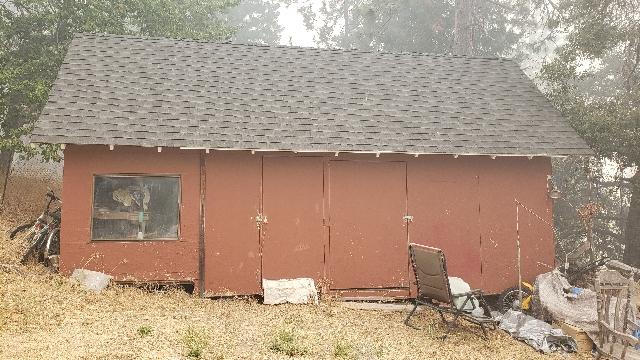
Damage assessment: no_damage